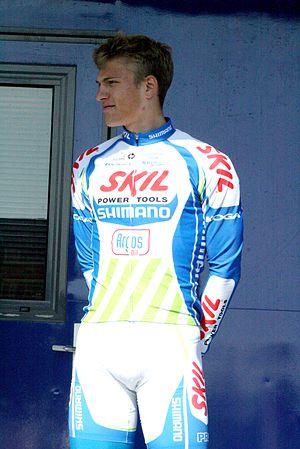
Présentation des coureurs au départ de la première étape Marcel Kittel
La 57ᵉ édition de la course cycliste, les Quatre Jours de Dunkerque a lieu du 4 au 8 mai 2011. La compétition est classée en catégorie 2.HC dans l'UCI Europe Tour 2011. L'épreuve est remportée par le Français Thomas Voeckler qui conforte ainsi sa place de leader du classement individuel de l'UCI Europe Tour.